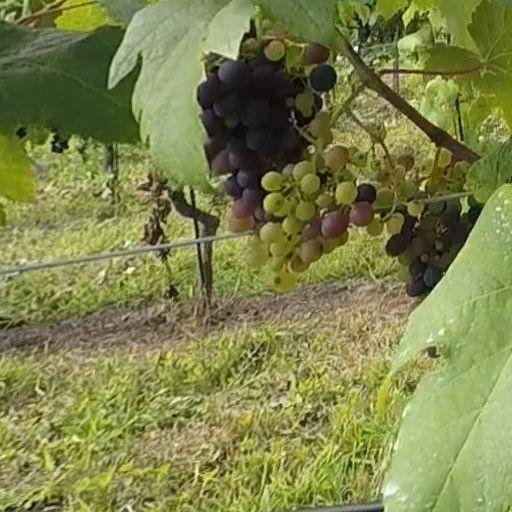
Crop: grape